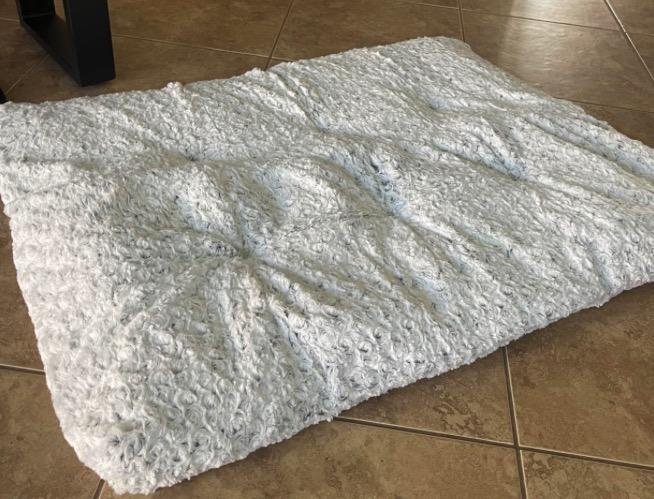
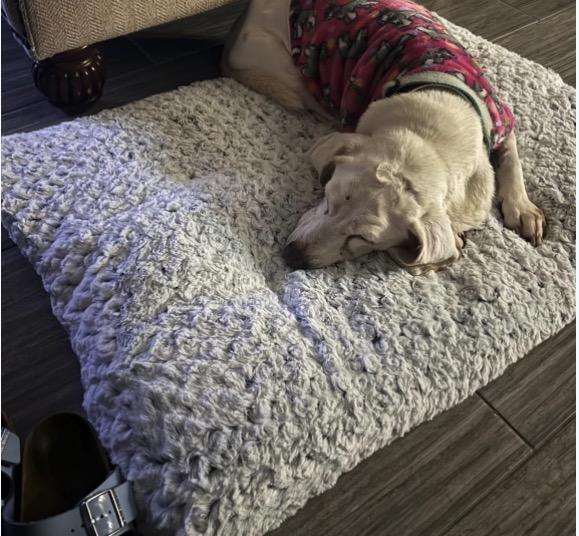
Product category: misc
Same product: yes